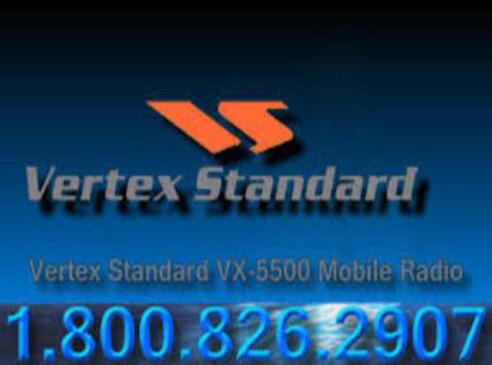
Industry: Electronic